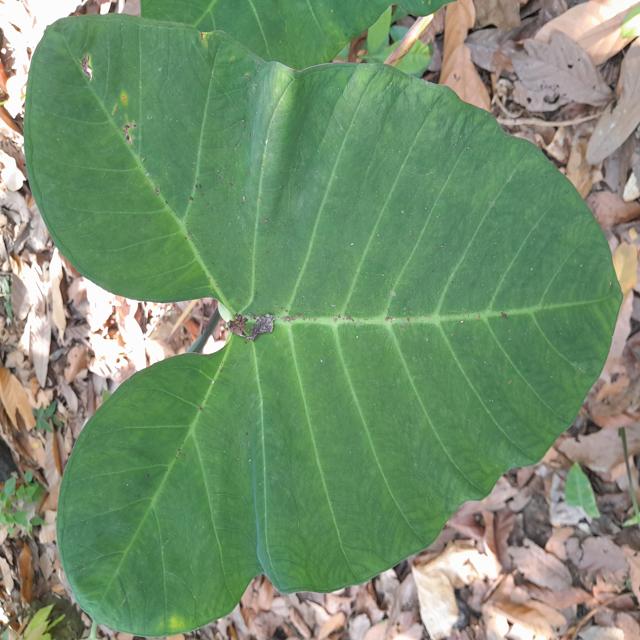
Label: Healthy